Little Pilgrim

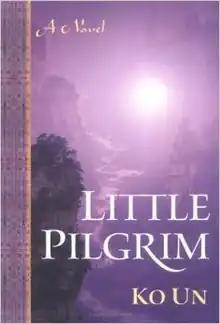

Little Pilgrim is a novel by the South Korean writer Ko Un. It is based on the character Sudhana from the "Avatamsaka Sutra", and the narrative consists of 53 encounters between the boy and various teachers. Ko began to have the chapters published in 1969, and the finished work was first published in book form in 1991. It was published in English in 2005.